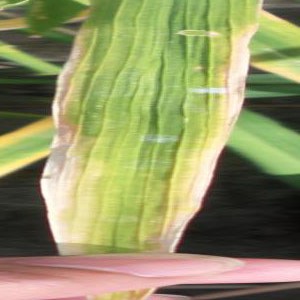
Disease: Bacterialblight